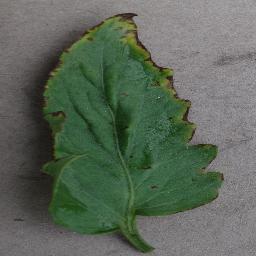
Label: Tomato___Bacterial_spot